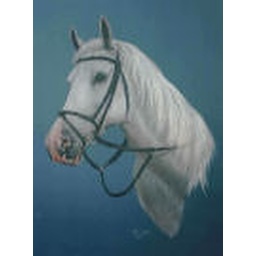
white horse in pastel